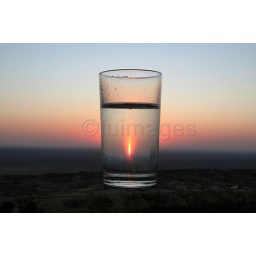
High on a fort in Rajasthan I placed my G&amp;amp;T on a wall to capture the setting sun diffused through the glass